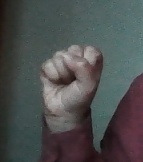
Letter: saad